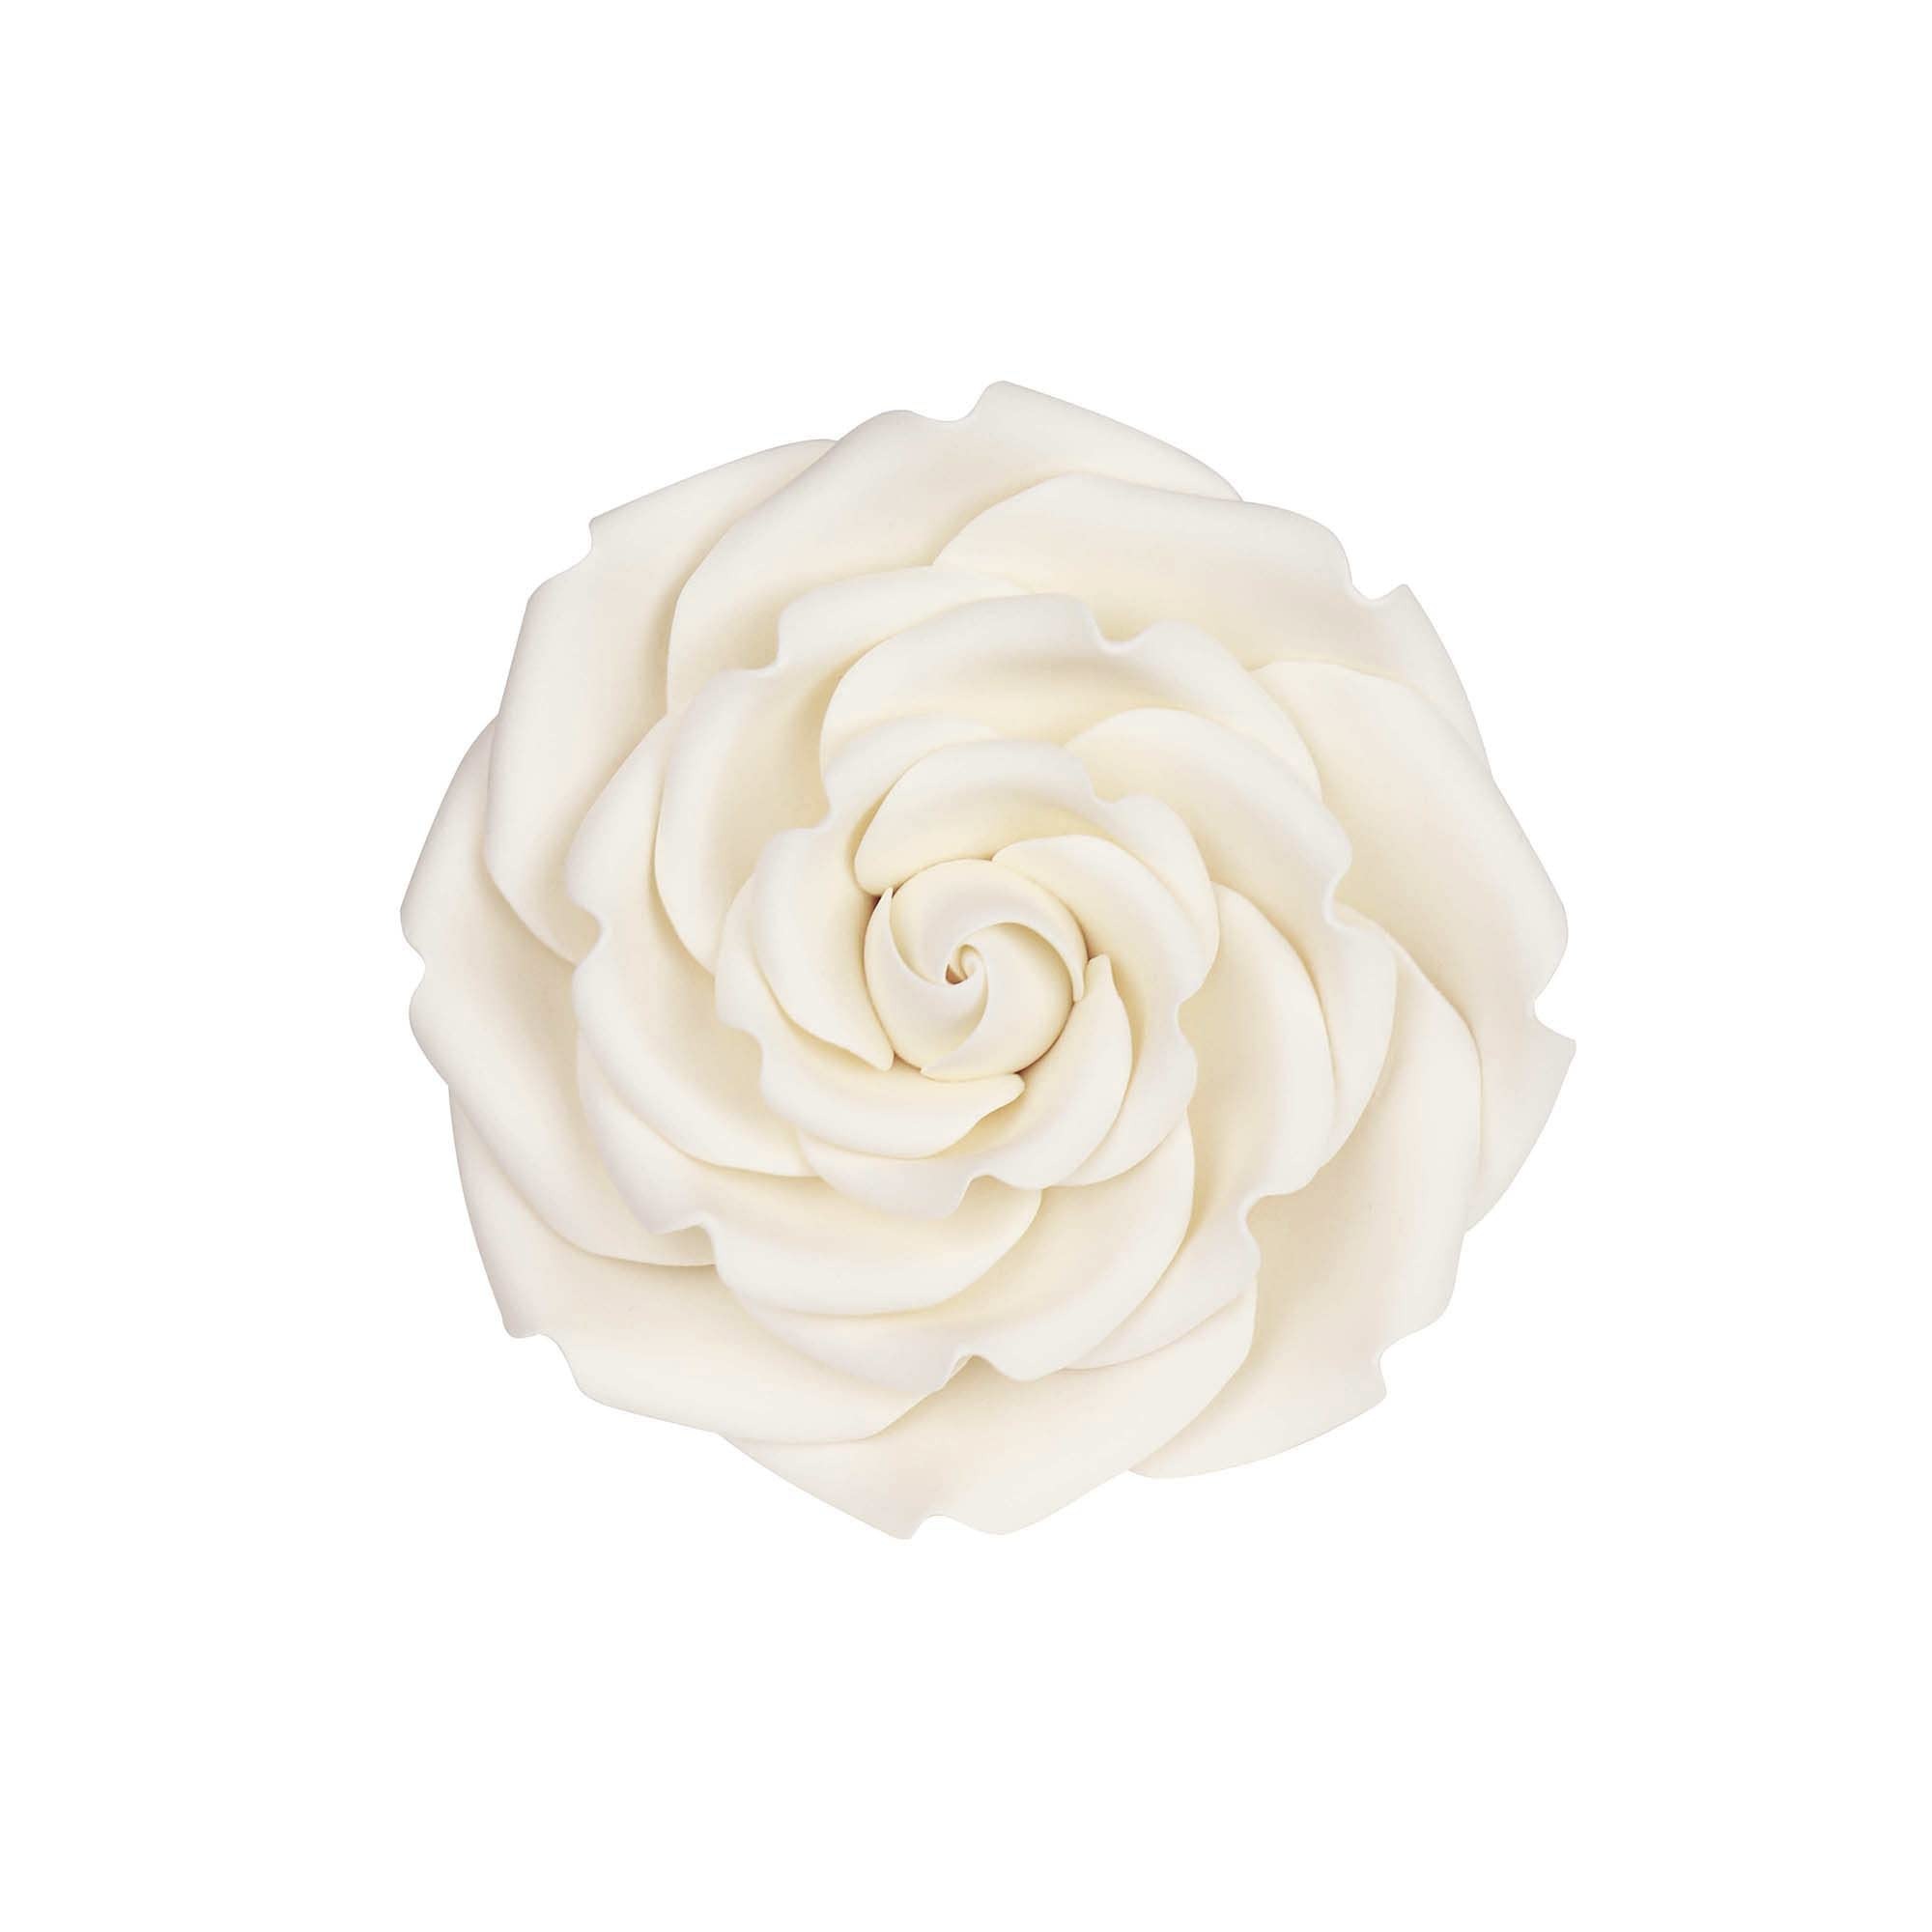
Item Name: O'Creme Rebecca Rose Gumpaste Sugar Flower, 5 Inch - for Cake Decorating - Sugar Paste Decorations for Cakes, Cupcake Toppers - Birthday, Wedding, Valentines, Baby Shower - Set of 3 White
Bullet Point 1: BEAUTIFUL EDIBLE SUGAR PASTE FLOWERS - Our edible flowers are made with petals of 100% edible sugar paste (gum paste). The petals are attached to non-edible wire stems and artificial stamens that complete the realistic appearance. Add a splash of color to your baked goods!
Bullet Point 2: ADD A TOUCH OF MAGIC TO CAKES & CONFECTIONS - Elevating the ordinary into something truly extraordinary. Intricately patterned and delicately shaped, our elegant edible blossoms add a flowery touch of eye-catching magic to your cakes, cupcakes, and confections.
Bullet Point 3: HIGHLY DETAILED AND LIFELIKE REALISM - Rebecca Rose Gumpaste Sugar Flower measures 5 inch x 5 inch, the vibrant flower featuring details such as veined flower petals, ruffled petal edges, coloring and shading, varied petal layers and detailed centers for professional results that are next to impossible to replicate at home.
Bullet Point 4: KOSHER HIGH QUALITY INGREDIENTS - Kosher Certified. Our high quality edible petals are carefully crafted from confectioners sugar, egg white powder, distilled water, corn starch, CMC powder and food coloring. Made with love for you and your loved ones to enjoy on a special day.
Bullet Point 5: READY TO USE: SAVES YOU TIME AND EFFORT - Made with the same care you'd give your start-from-scratch gumpaste cake decorating flowers, but ours save you time. Turn basic to beautiful! Perfect for weddings, birthdays, anniversaries, baby showers or any upscale event.
Product Description: <b>O'Creme Rebecca Rose Gumpaste Flower</b><br><br>3 gum paste flowers, all 5 inch, as intricate in their petal arrangement as live roses. Use as cake toppers. Made in nut-free facility<br><br>Certified kosher pareve by Tartikov Beth Din<br><br> Store in a cool dry place.
Value: 3.0
Unit: Count

Price: 27.48